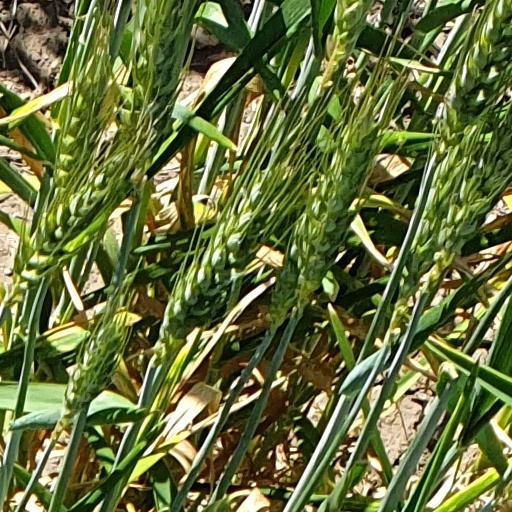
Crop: wheat